Charles G. Halpine

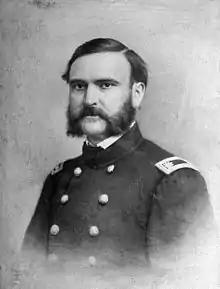
Halpine in the 1860s

Charles Graham Halpine (Halpin) (pseud. Miles O'Reilly) (20 November 1829 – 3 August 1868) was an Irish journalist, author and soldier during the American Civil War.